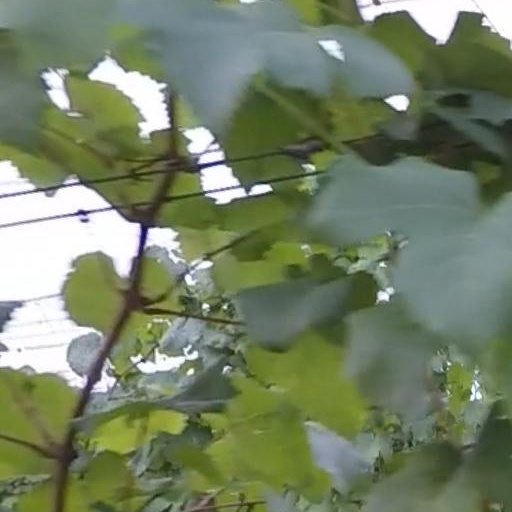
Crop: grape